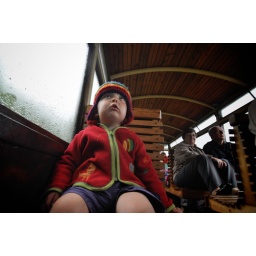
This boy is in steam train heaven